I Rise (film)

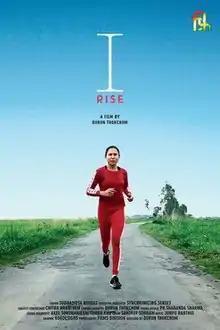

I Rise is a 52-minute Indian documentary short film inspired by the real-life saga of a seven-time Asian Championship medalist Laishram Sarita Devi. The film is directed and cinematographed by National award-winning filmmaker Borun Thokchom and produced by Films Division of India.